Ballista elephant

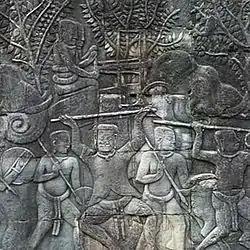
Ballista war elephants attacking the Chams.

A ballista elephant, also known as a Khmer ballista, is a war elephant mounted with a simple or double-bowed ballista which was used by the Angkorian civilization. They are considered as the summit of sophistication of Khmer weaponry comparable to the "carrobalista" in the legion of Vegetius.